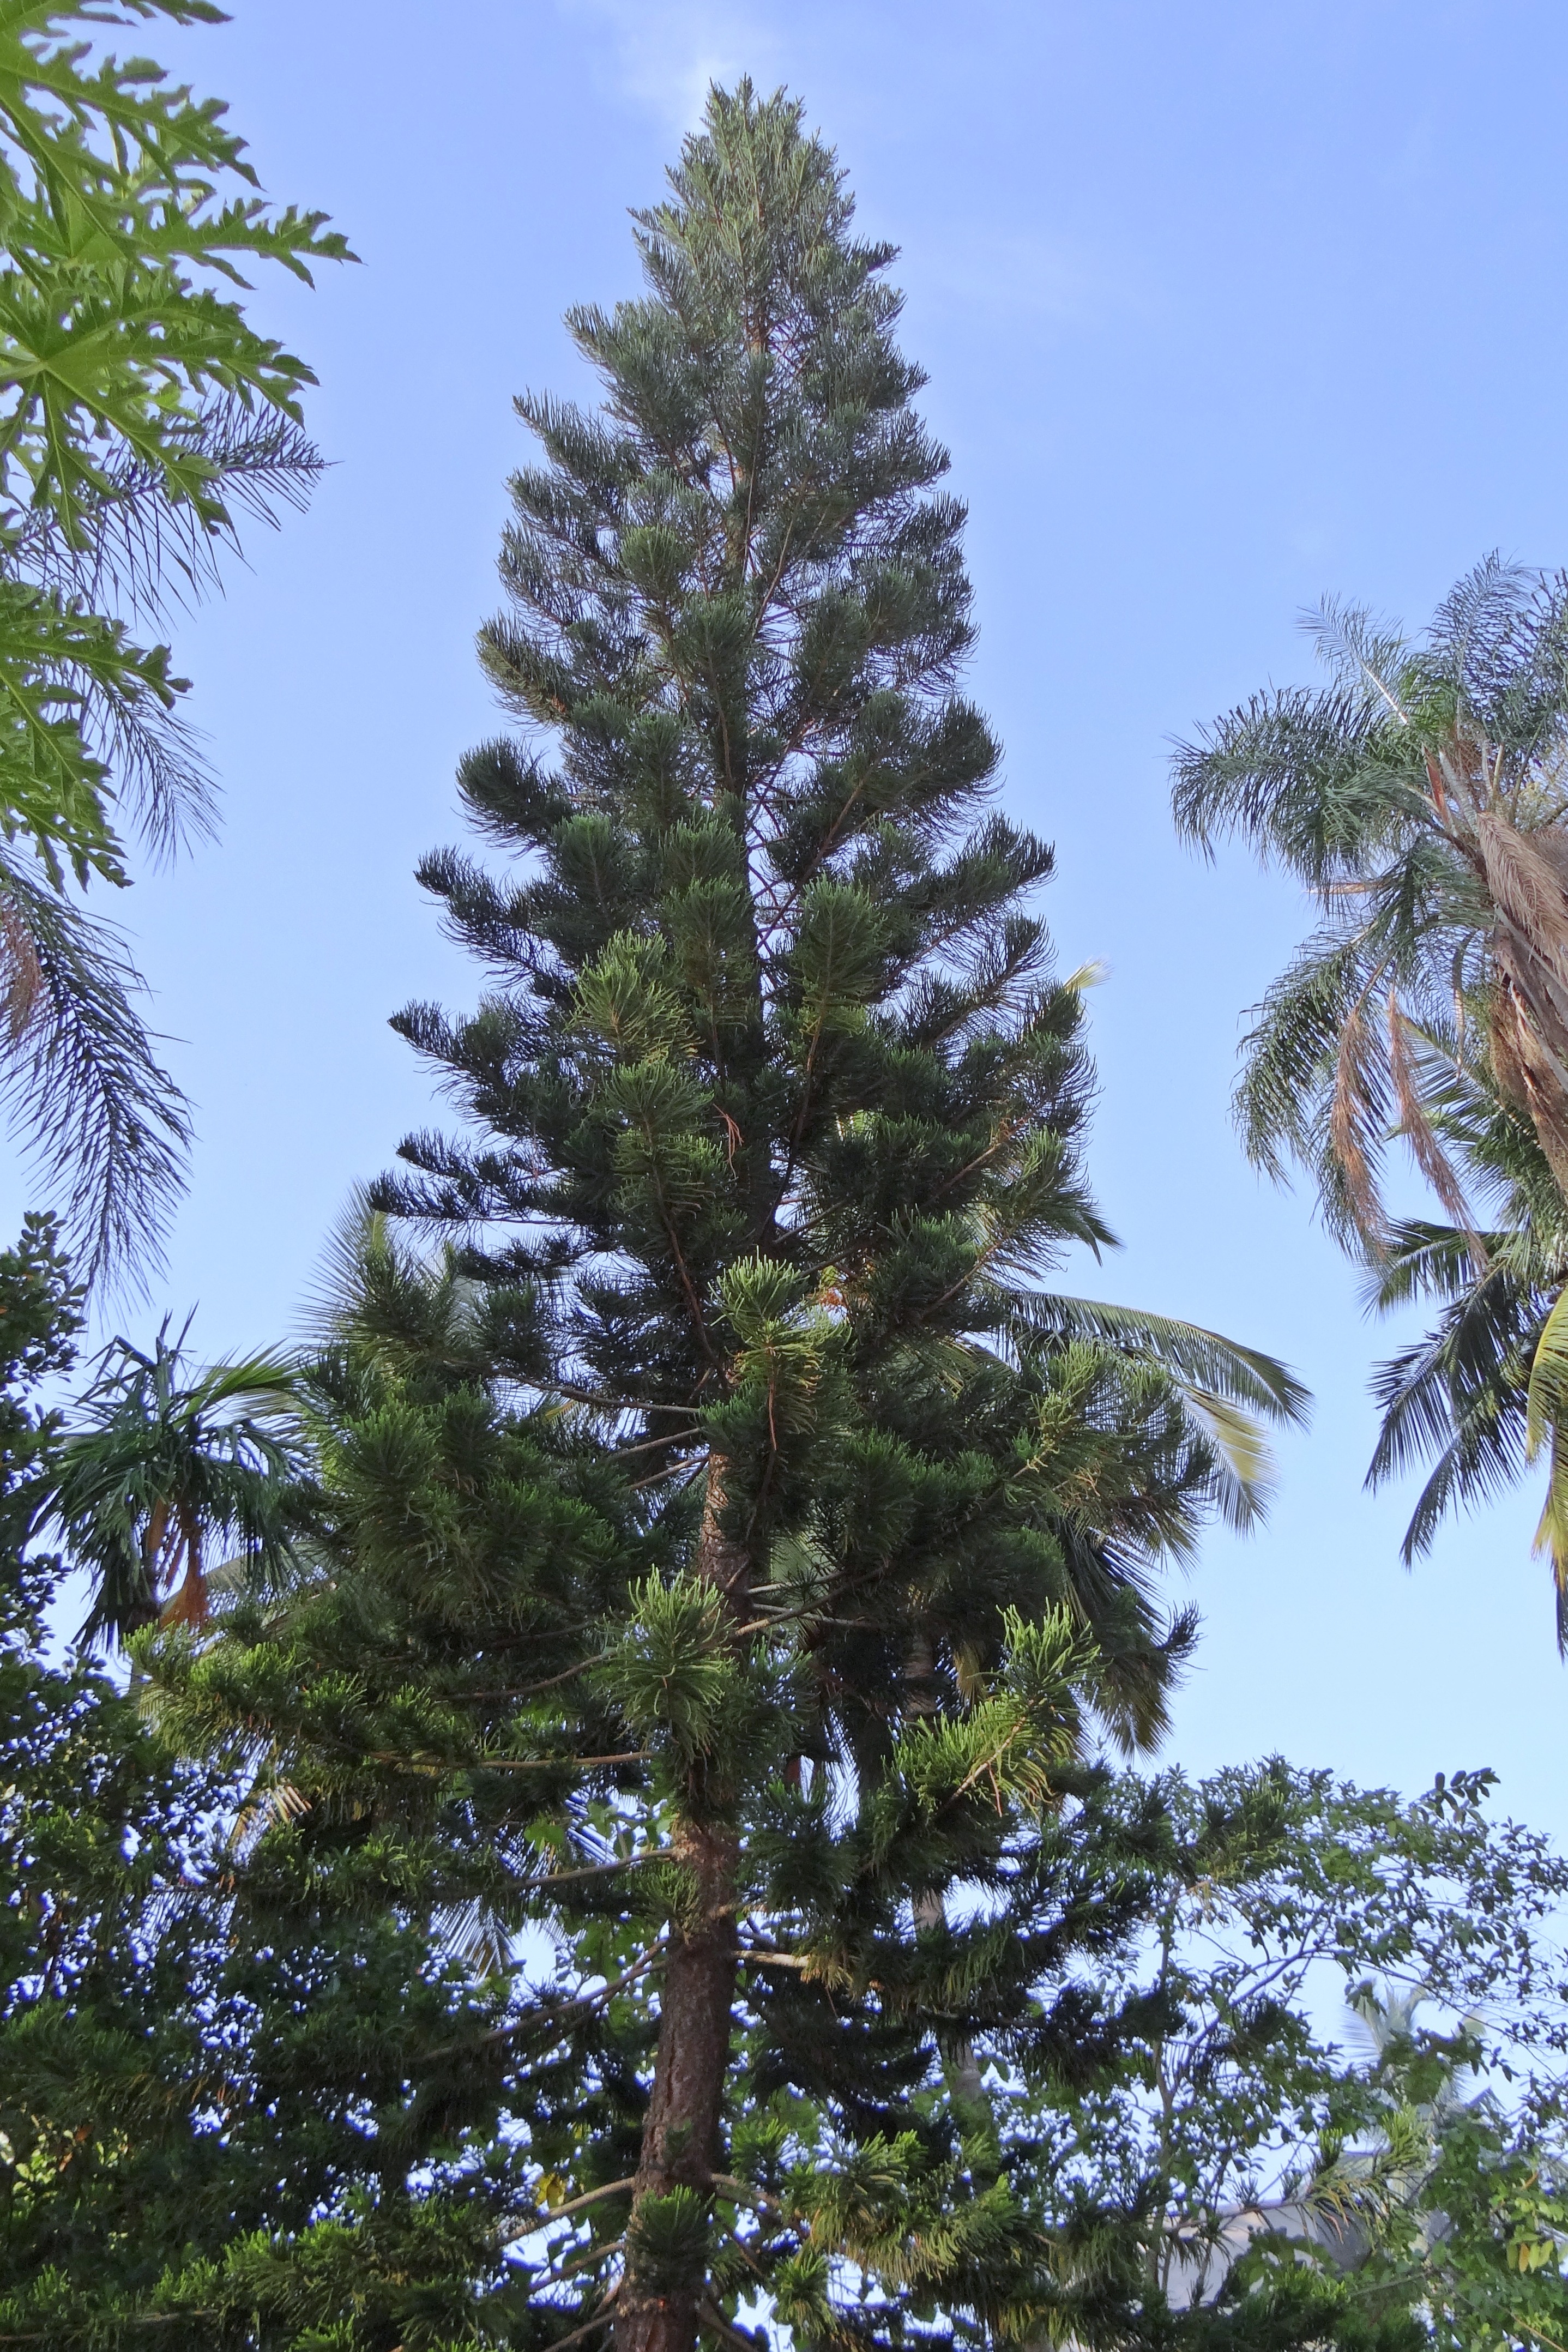
tree, branch, plant, pine, evergreen, botany, fir, conifer, spruce, india, larch, ecosystem, flowering plant, araucariaceae, biome, pine family, shimoga, araucaria heterophylla, triangle tree, woody plant, temperate coniferous forest, land plant, arecales, norfolk island pine star pine, living christmas tree